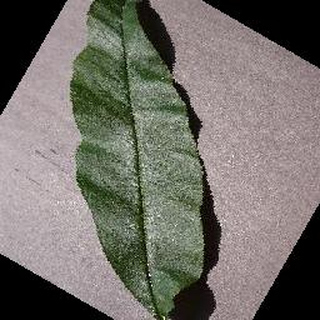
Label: healthy_peach